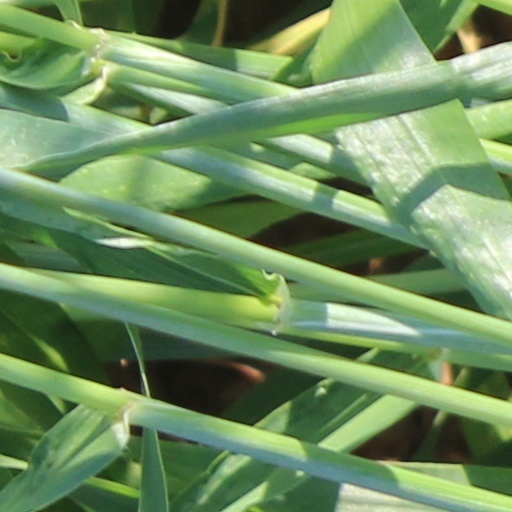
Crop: wheat